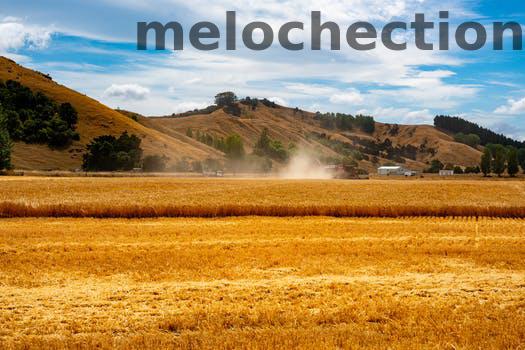
Label: Watermark